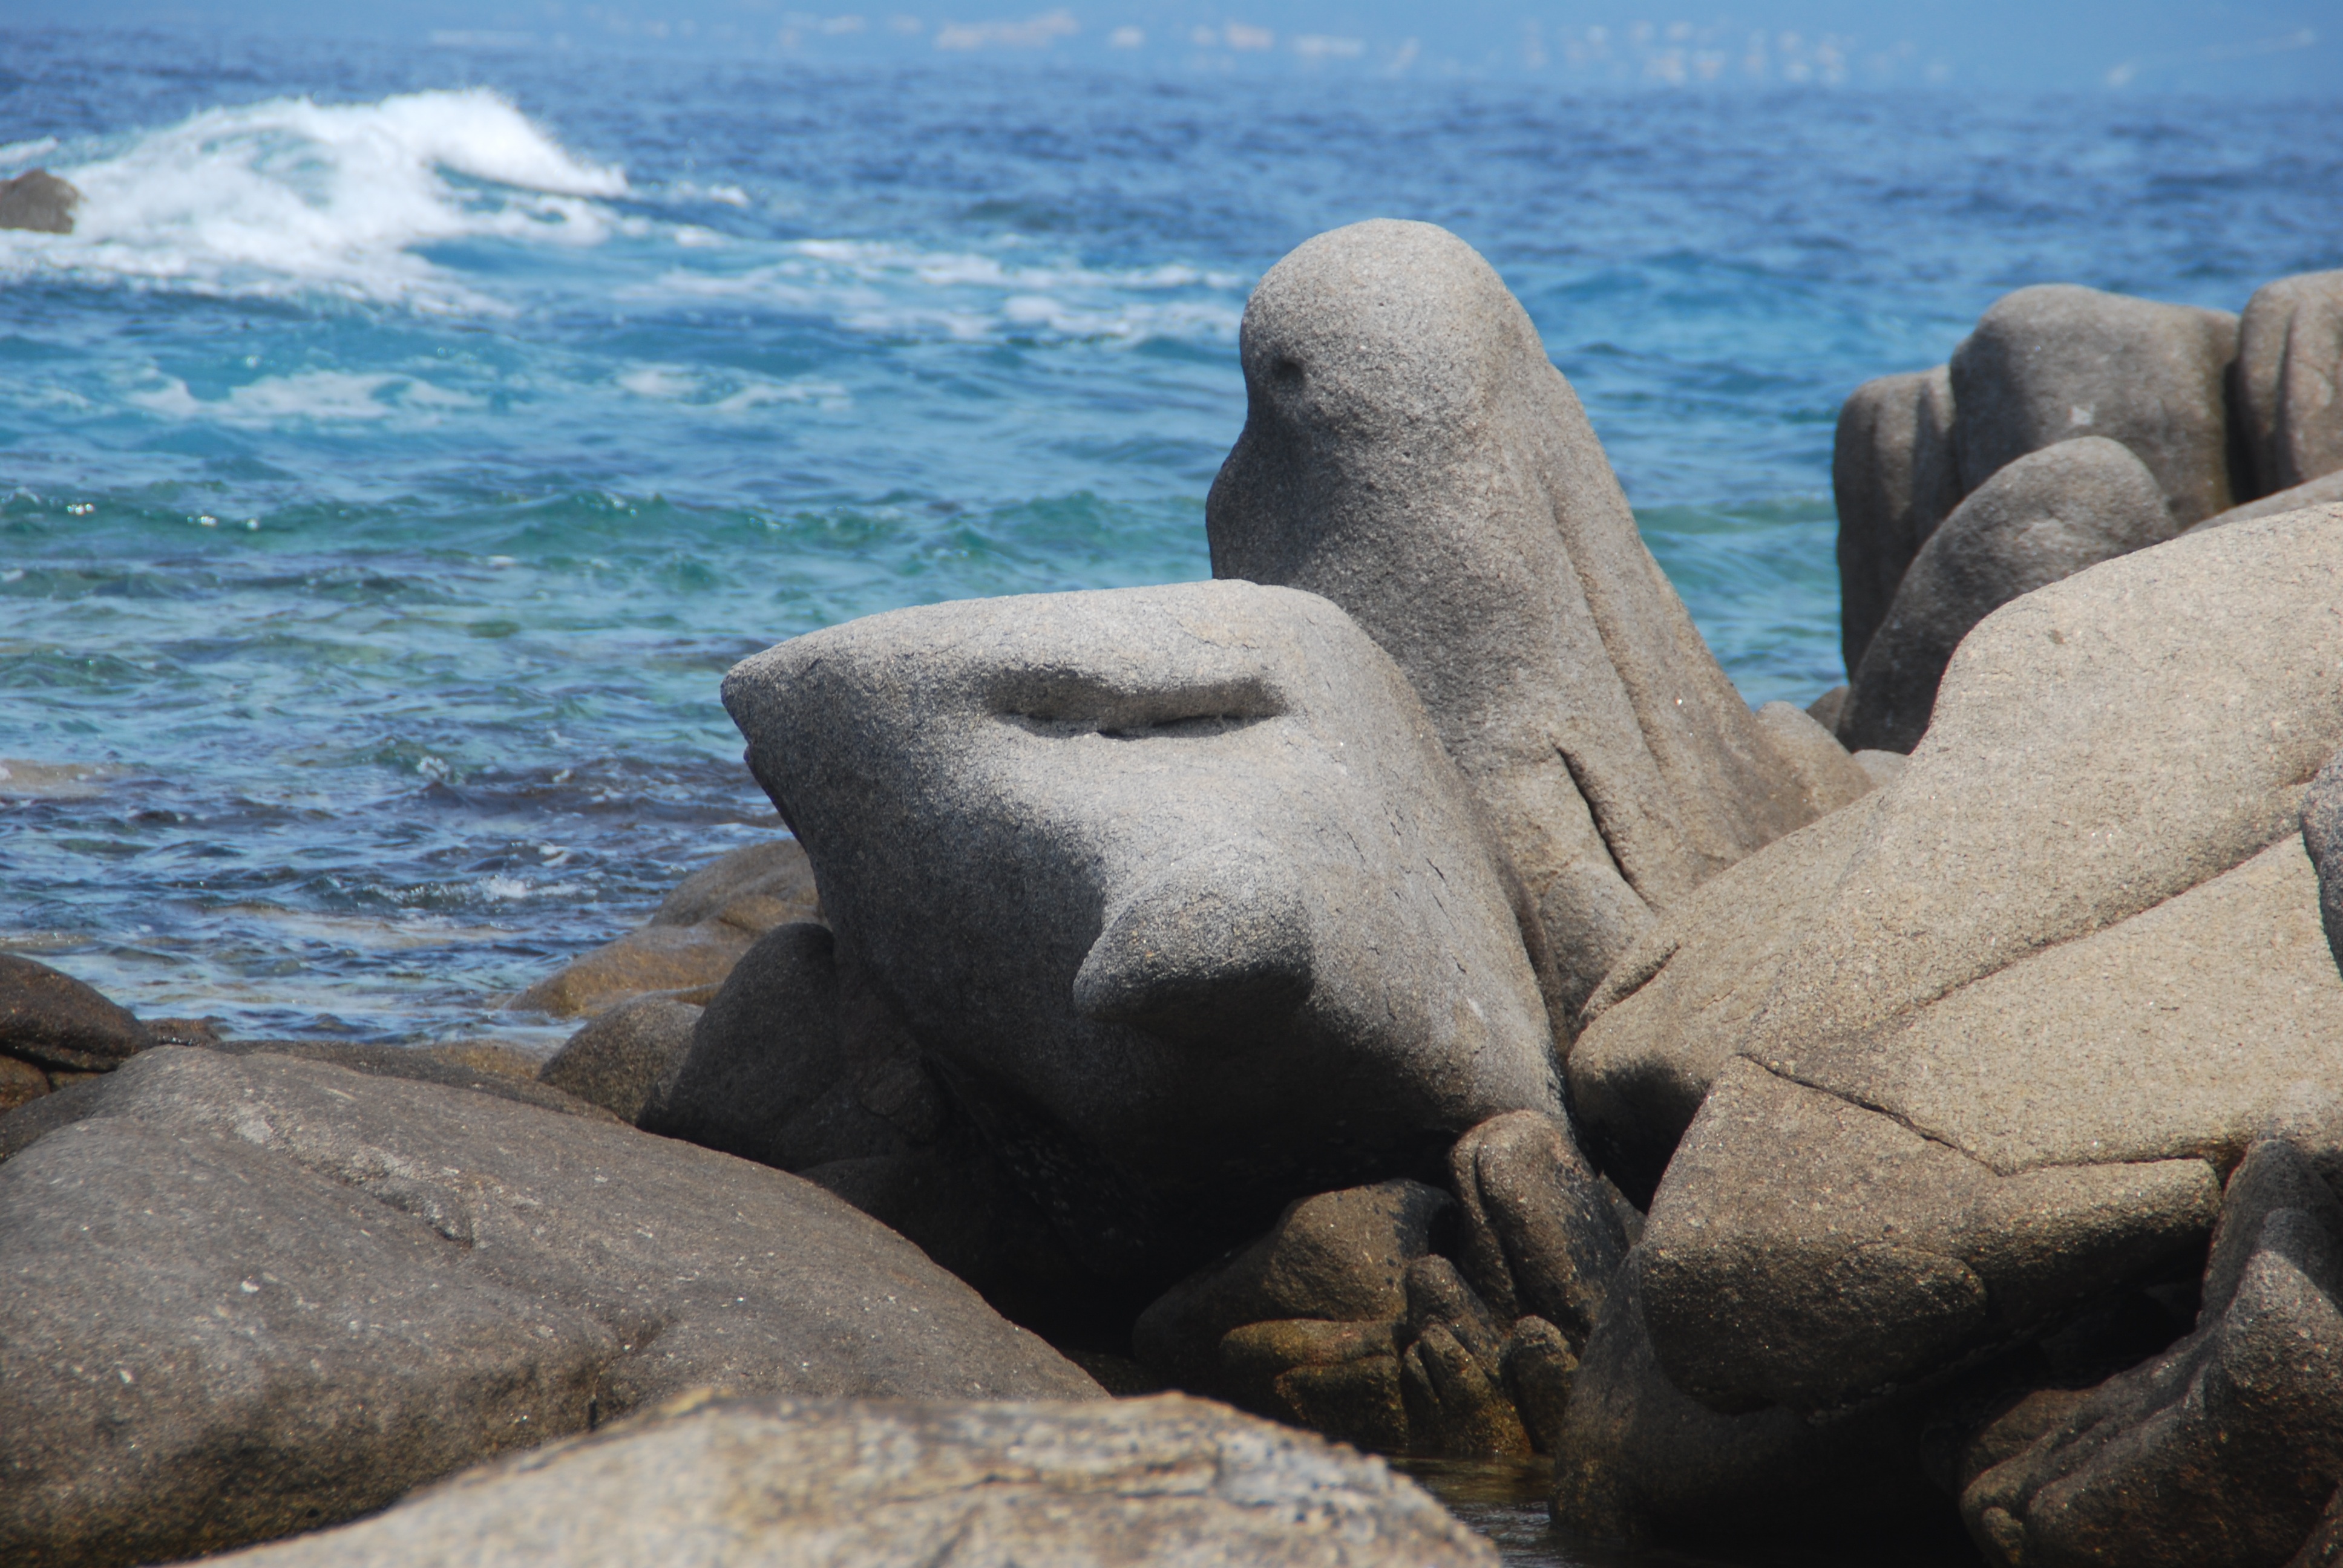
sea, coast, water, nature, sand, rock, ocean, shore, terrain, material, sculpture, stones, geology, boulder, corsica